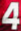
Number: 4